Sky position (RA, Dec in degrees): 6.098, -1.009
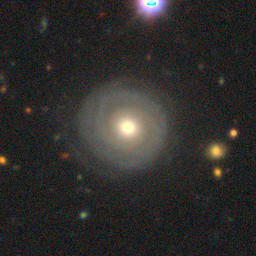
Galaxy morphology: Unbarred Tight Spiral Galaxies